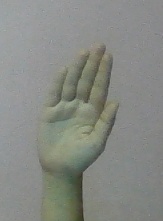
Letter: seen